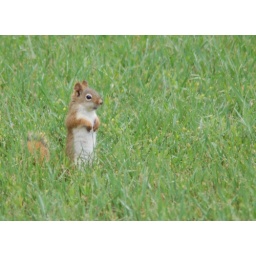
One of the little red squirrels who frequents the feeders and water in the back yard.